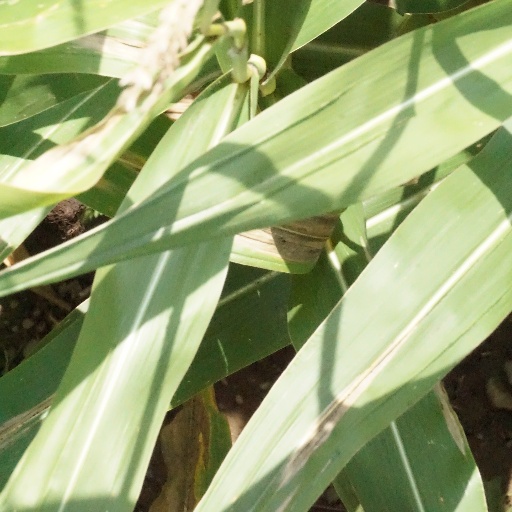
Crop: maize; corn